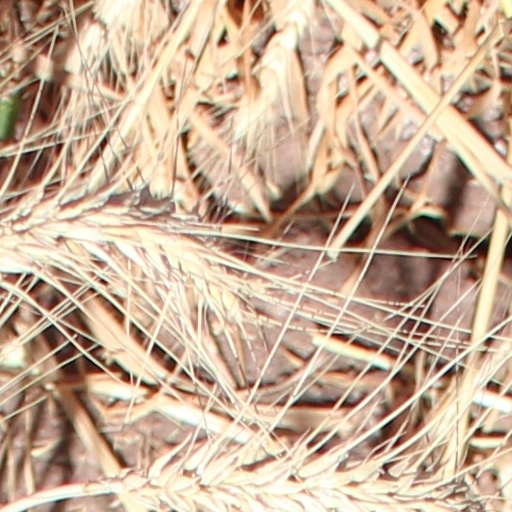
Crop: wheat